Magic, Witchcraft and the Otherworld

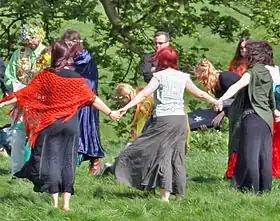
Greenwood's work is based upon her fieldwork within the practicing Pagan community.

Chapter five examines the attraction of magic for its practitioners, and its uses for psychotherapy and healing. Greenwood explores the ways in which occultists use magic as a rebellion against Christianity, and their construction of a "magical identity", believing this to be "organized around a deep internal exploration of the self through an interaction with the otherworld". She also looks at magic and the acquisition of power, and the sense of empowerment discovered by magicians who were former abuse victims. The sixth chapter focuses on notions of gender and sexuality, highlighting the widespread belief that sexual energy provides the power behind magic and discussing the contrasting views of Dion Fortune and Aleister Crowley on this issue; the former emphasised harmony and balance between "masculine" and "feminine" magical forces, while the latter advocated "magical anarchy" or spiritual autonomy for each individual, irrespective of gender. Greenwood looks at contrasting views on these issues in High Magic (ceremonial magic), Wicca and Feminist Witchcraft. Drawing upon the typologies advocated by sociologist of religion Susan J. Palmer, she argues that High Magic emphasises "sex polarity", a situation in which men and women are seen as unequal and different, whereas Wicca holds to a position of "sex complementarity", in which men and women are seen as different yet equal, and Feminist Witchcraft advocates "sex unity", in which there is a tolerance of sexual ambiguity.